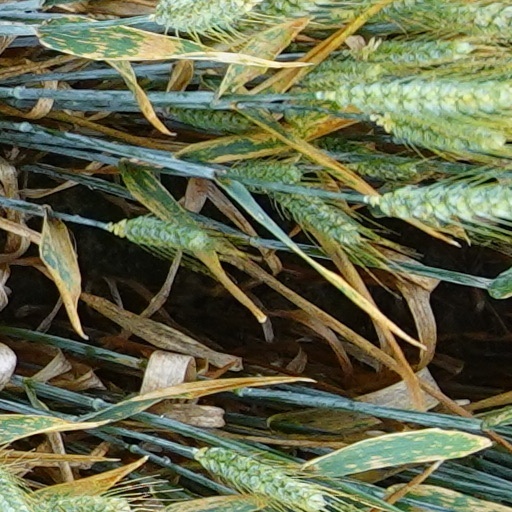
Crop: wheat